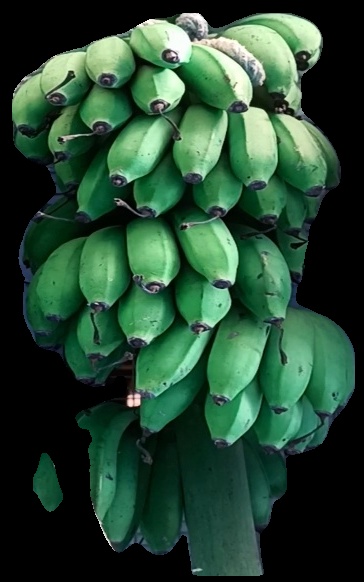
Variety: rasbale
Grade: grade2